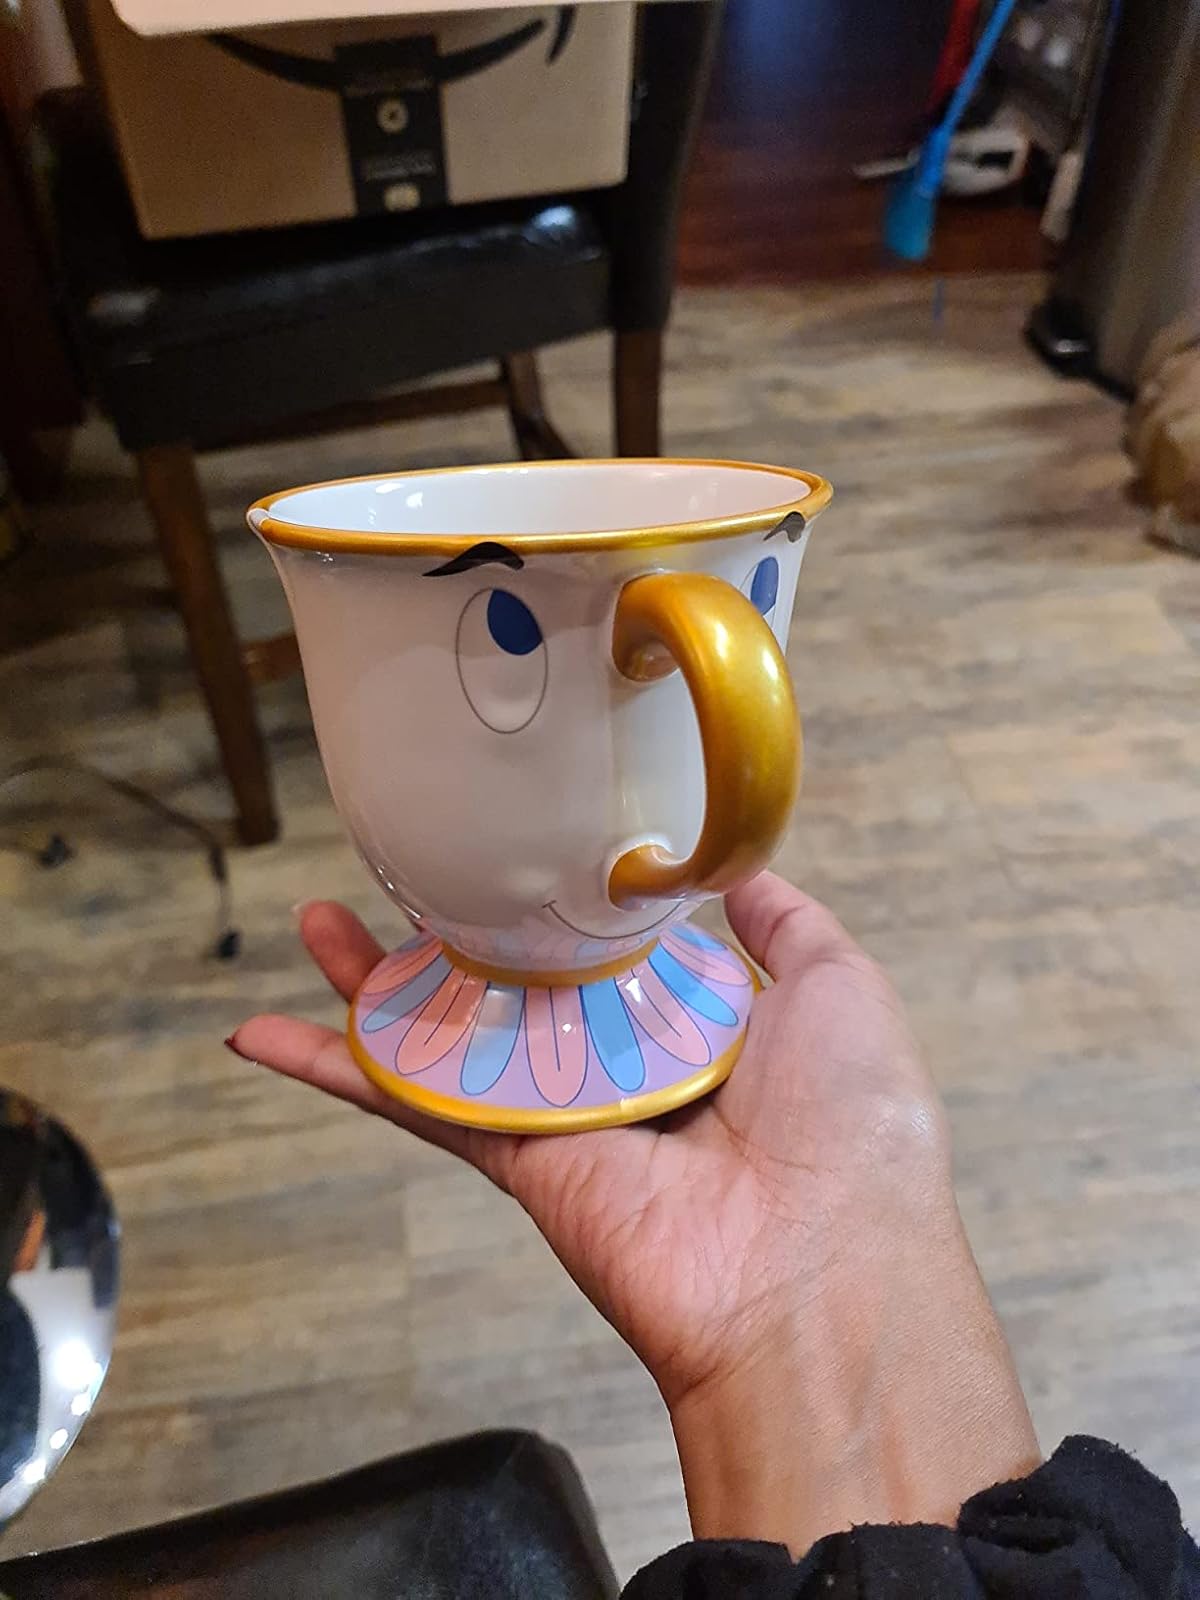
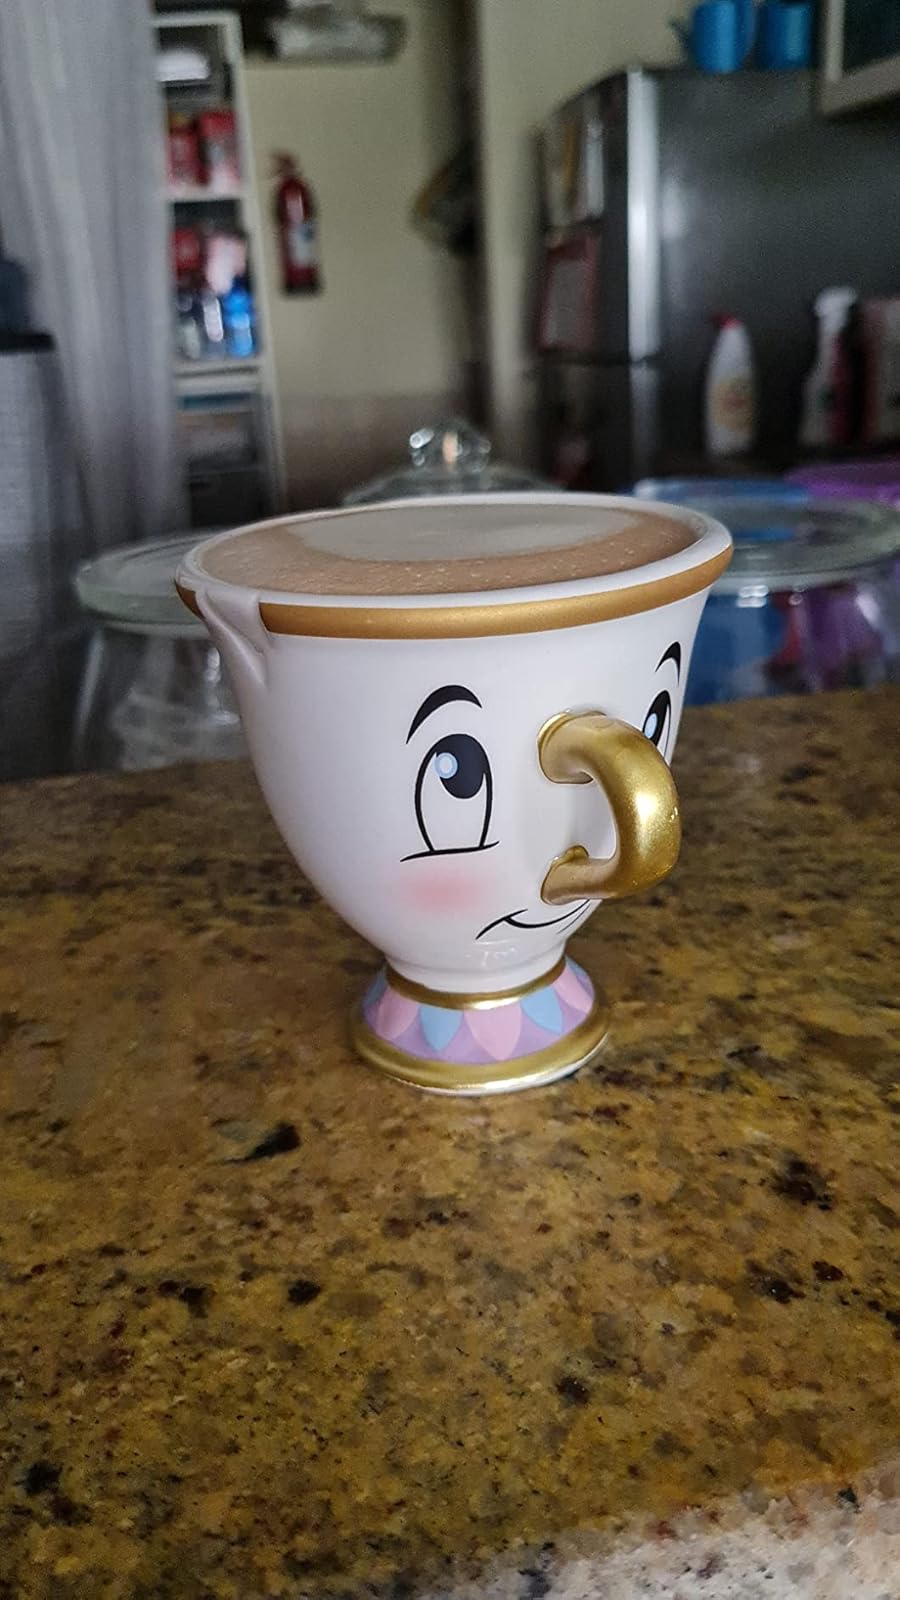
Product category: items_mug
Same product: no